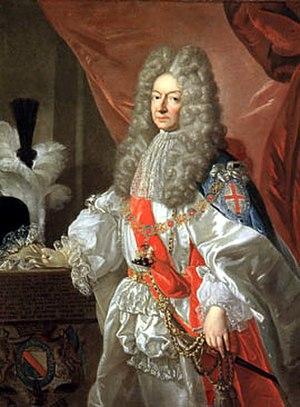
L'art de la conversation, considéré comme l'un des fleurons de la culture classique française, désigne une pratique développée en France aux XVIIᵉ et XVIIIᵉ siècles, devenue un spectacle pour toute l'Europe et caractérisée par la recherche d'une dimension esthétique et hédoniste dans les échanges mondains. Dans les ouvrages traitant de l'art de la conversation dans la France classique, les auteurs ne délimitent pas cet art protéiforme dans ses formes ou ses codes. L'expression concerne originellement la conversation mondaine, mais ses pratiques et ses valeurs se sont répandues dans l'ensemble de la société cultivée, ont eu une influence importante dans la littérature, et le terme désigne plus généralement un art littéraire au sens classique de ce terme.
Antonin Nompar de Caumont, premier duc de Lauzun, marquis de Puyguilhem, comte de Saint-Fargeau, né en 1632 à Lauzun et mort en 1723, est un militaire, gentilhomme et courtisan français du XVIIᵉ siècle. Il est capitaine des Gardes du corps du Roi et colonel général.
Louise Marie Thérèse Stuart, appelée la Princesse royale par les jacobites, est le dernier enfant de Jacques VII d'Écosse, devenu roi d'Angleterre et d'Irlande sous le nom de Jacques II, et de la seconde épouse de celui-ci, la reine Marie de Modène.